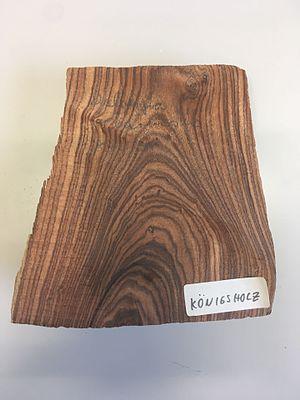
Dalbergia cearensis est une espèce de bois précieux que l'on nomme « Bois de violette » ou « Jacarando ». Elle appartient à la famille des Fabaceae et est proche des espèces de palissandre. On l'utilise dans la confection de placage pour meuble, la marqueterie, le tournage, l'incrustation et la lutherie.